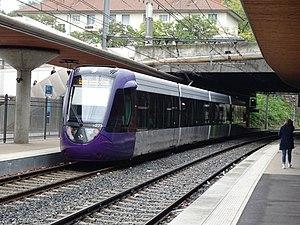
U 52500 à quai à Gorge de Loup. Il desservira ensuite Lyon-Saint-Paul.
La gare de Lyon - Gorge de Loup est un pôle multimodal français comprenant bus, métro, car, TER, taxis. Elle est située dans le quartier de Gorge de Loup, dans le 9ᵉ arrondissement de Lyon.